Jacky Bowring

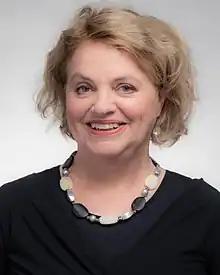
Bowring in 2021

Jacky Bowring (sometimes Jacqueline) is a New Zealand landscape architecture academic specialising in memories and memorials. She is currently a full professor at Lincoln University. In 2024 Bowring was elected a Companion of the Royal Society Te Apārangi.